Stuttgart Nürnberger Straße station

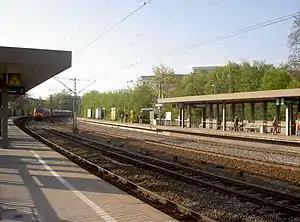

Nürnberger Strasse station is located at the 2.7 kilometre point of the Stuttgart-Bad Cannstatt–Nördlingen railway in the German state of Baden-Württemberg and is a station on the Stuttgart S-Bahn network.